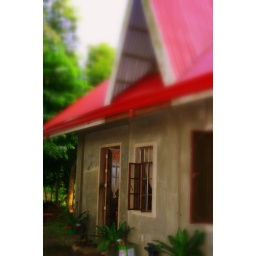
entrance door. there's a power outlet by the side of the door. the white rectangle by the plant right below the window.